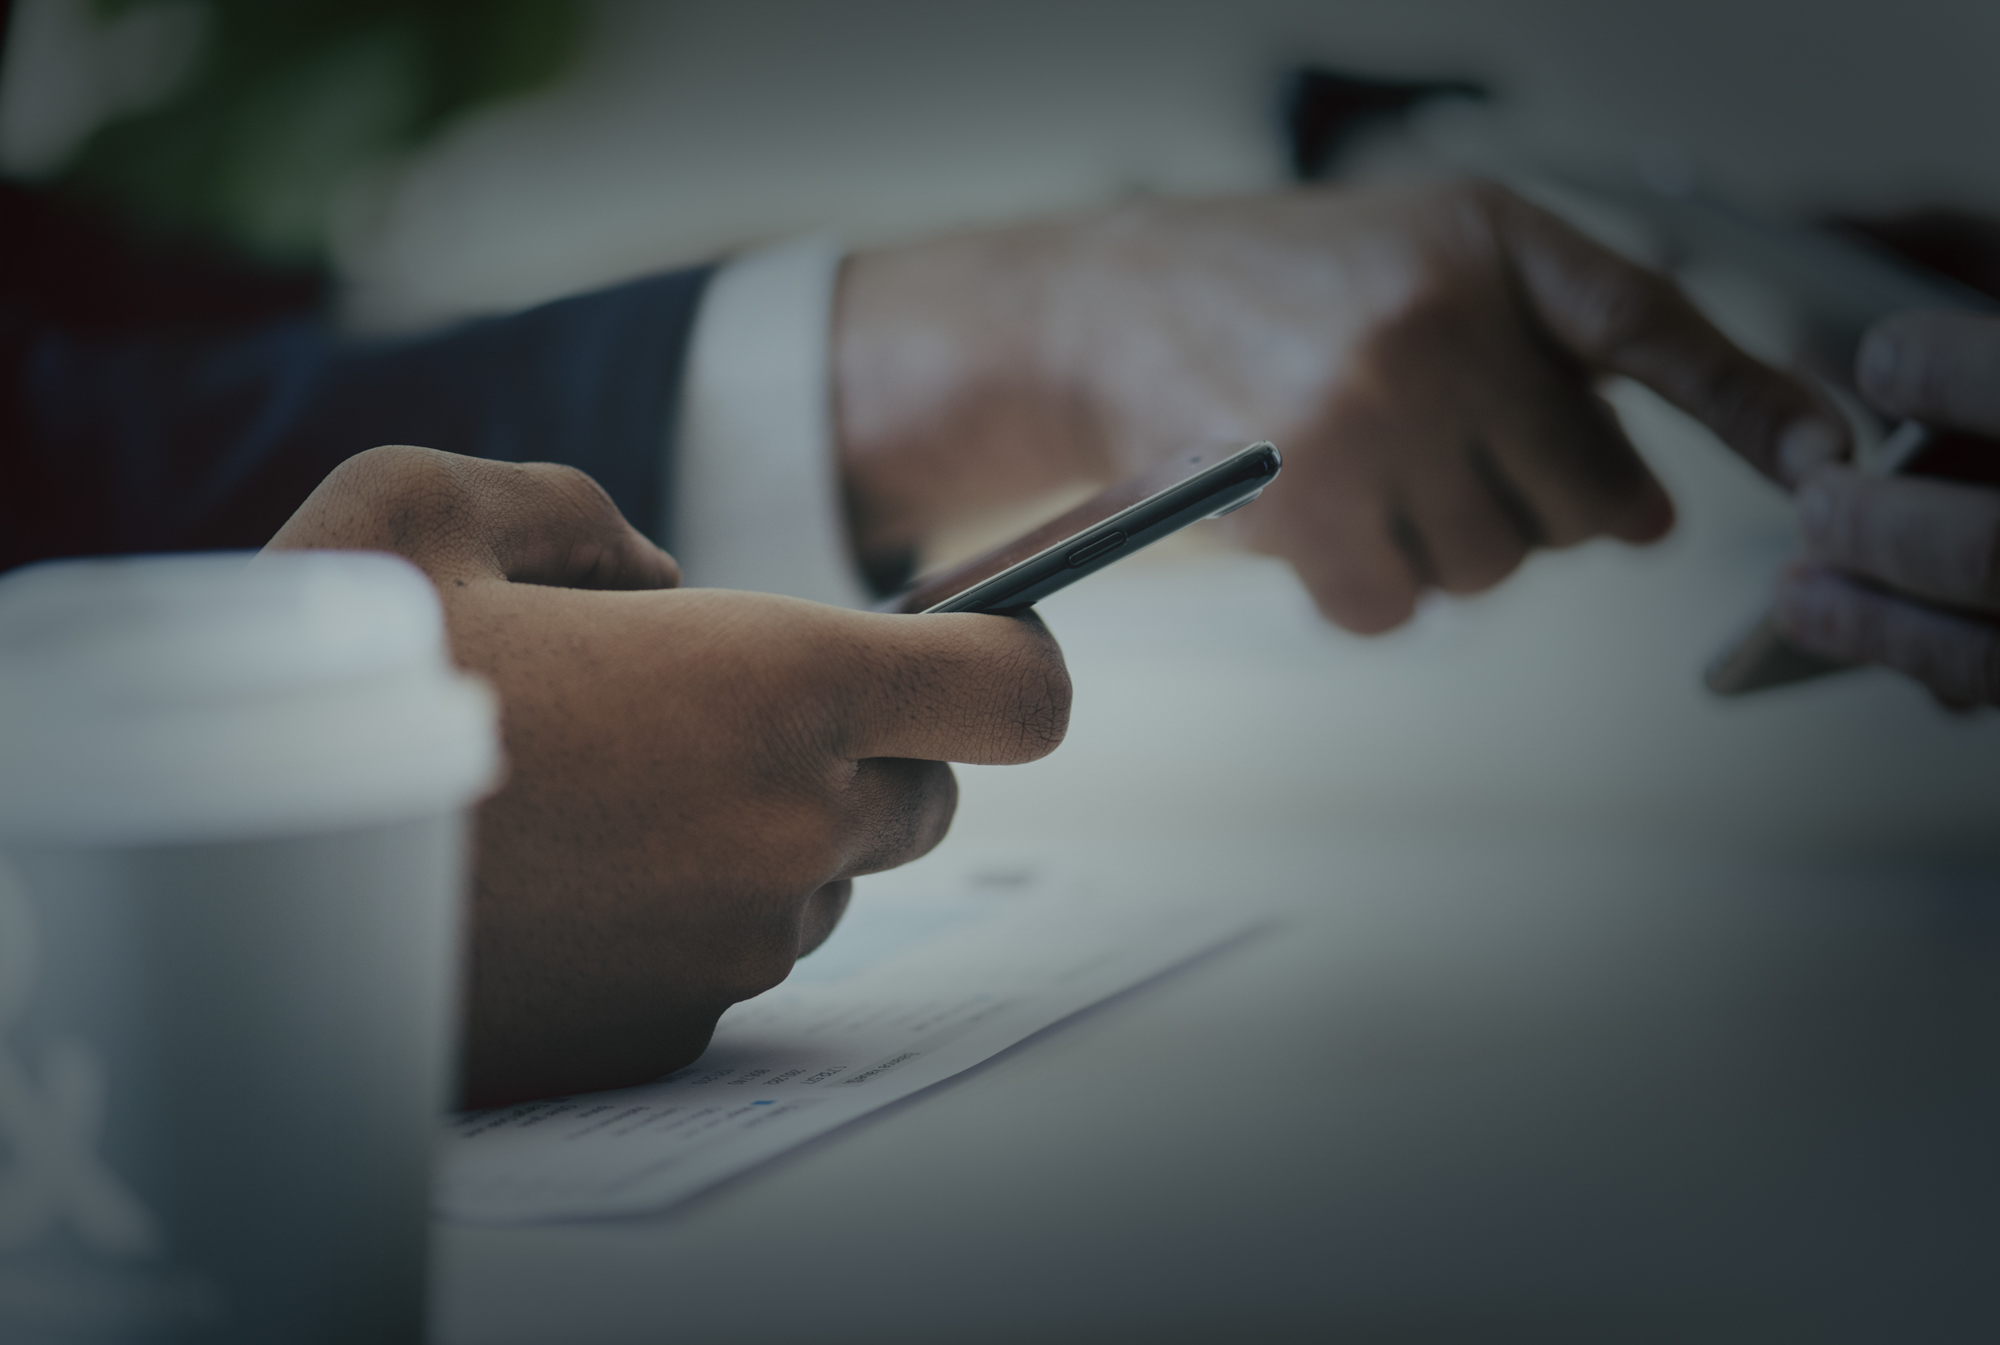
people, phone, smartphone, technology, using, westerner, white, wireless, hand, finger, close up, product design, writing, nail